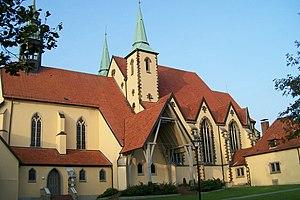
Le style néo-germanique moderne, ou littéralement style de défense de la patrie est un style architectural apparu en Allemagne dans la mouvance du style moderne et qui a été référencé et commenté à partir de 1904 et qui a atteint son apogée jusqu'en 1945. Il ne doit être confondu avec le Heimatstil de la fin du XIXᵉ siècle qui était en vogue pour les villégiatures historicistes de forêt et de montagne, mélangeant les poutres ouvragées et les pierres de bosselage ou rustiques, dans l’esprit du romantisme allemand.